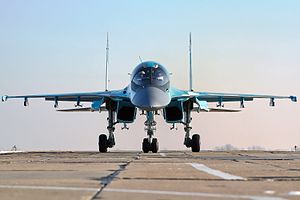
Sukhoj Su-34
En russisk Su-34 på startbanen
Sukhoj Su-34 er Ruslands mest avancerede jagerbomber.